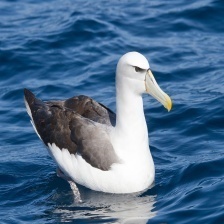
Species: ALBATROSS
Scientific name: DIOMEDEIDAE